Philip Slier

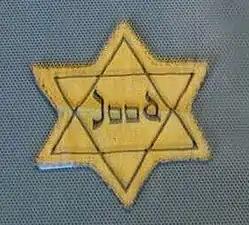
Badge that was required by the law to be worn by Jews, with the Dutch word for them, "Jood", in the center

The Germans invaded the Netherlands in May 1940, when he was 16 years old. The Germans in occupied Netherlands ordered that all Jews over the age of six had to wear a six pointed yellow star symbol on their outer clothing, for easy identification, to be the size of a saucer.